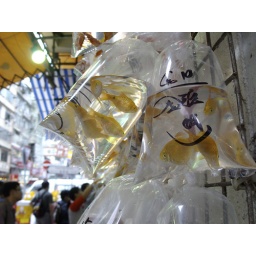
Fishies in the fish market of Hong Kong